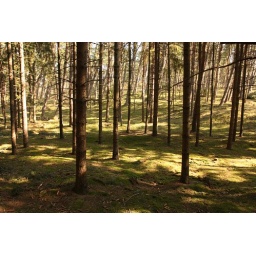
We rode our bikes through the forest to get to the beach in Nida, Lithuania